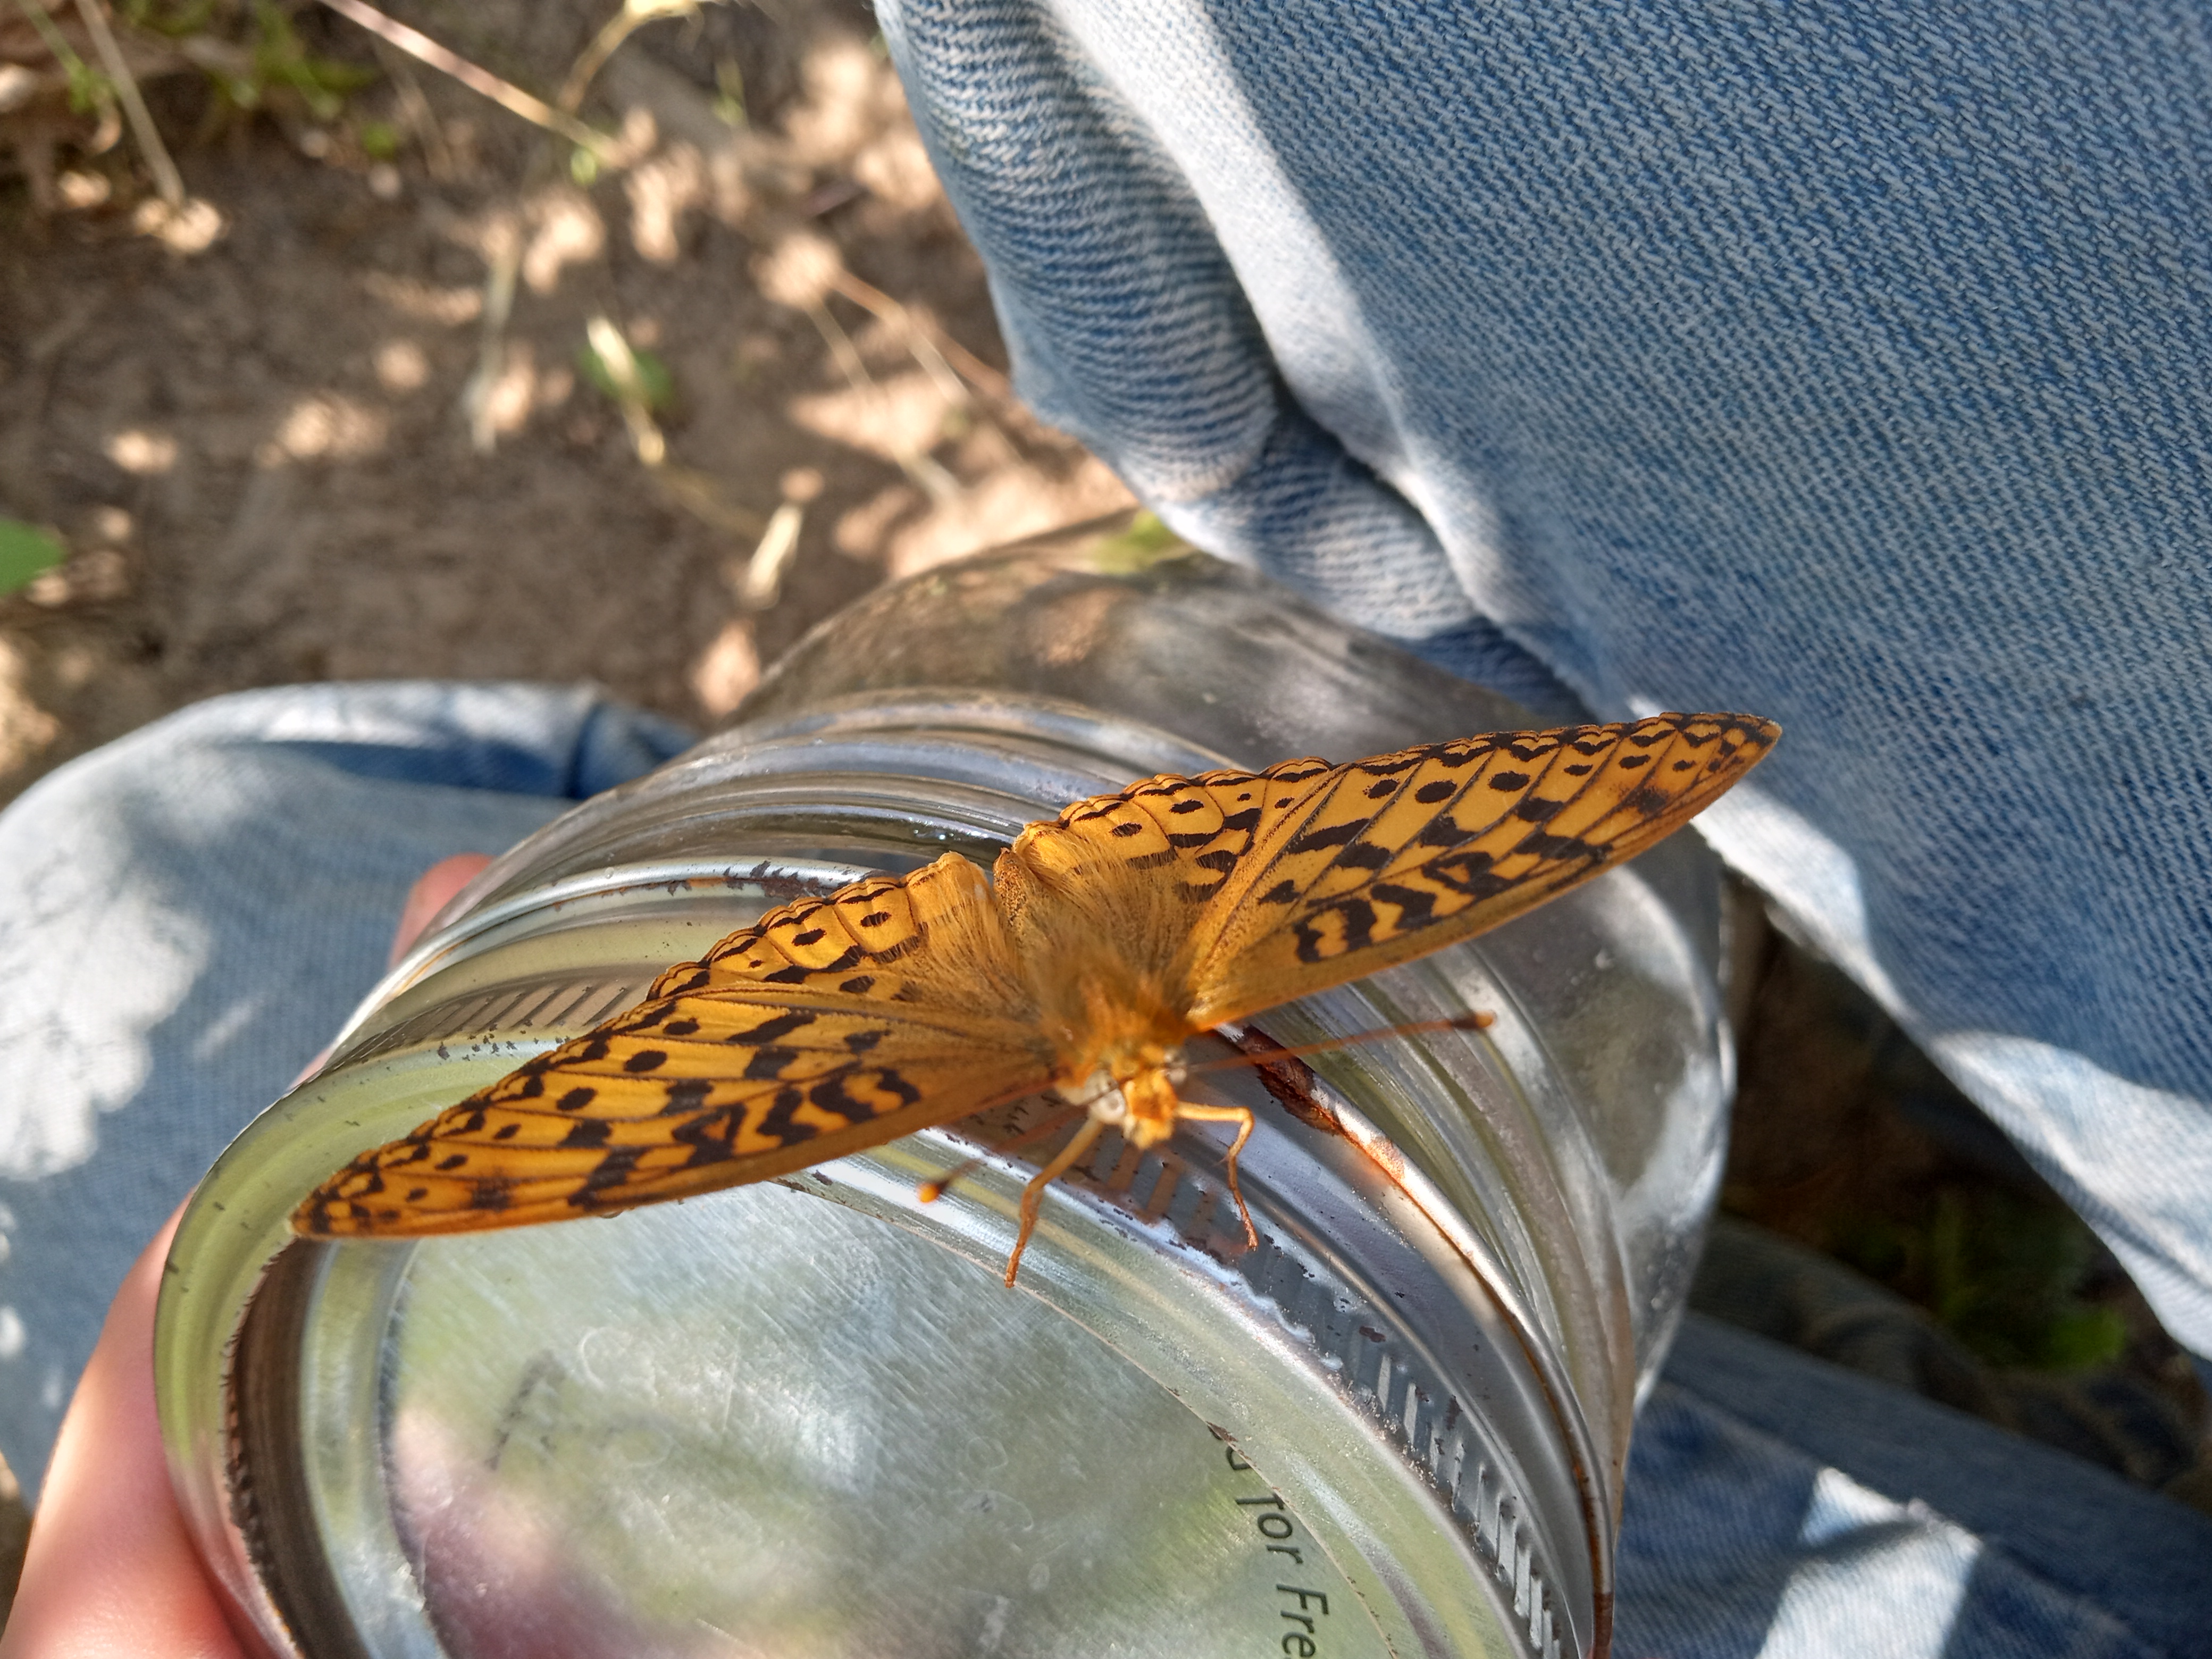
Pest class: non_pest_herbivores